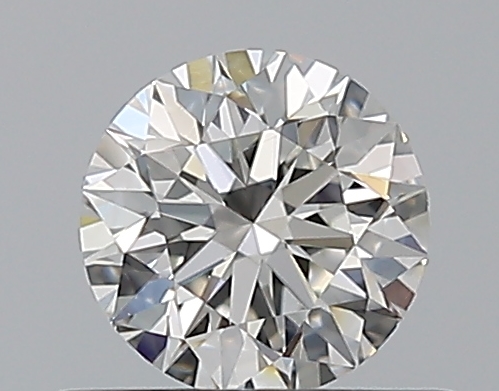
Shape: round
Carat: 0.5
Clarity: VS2
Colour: G
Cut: EX
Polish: EX
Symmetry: EX
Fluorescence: N
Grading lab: GIA
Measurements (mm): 5.06 x 5.09 x 3.18